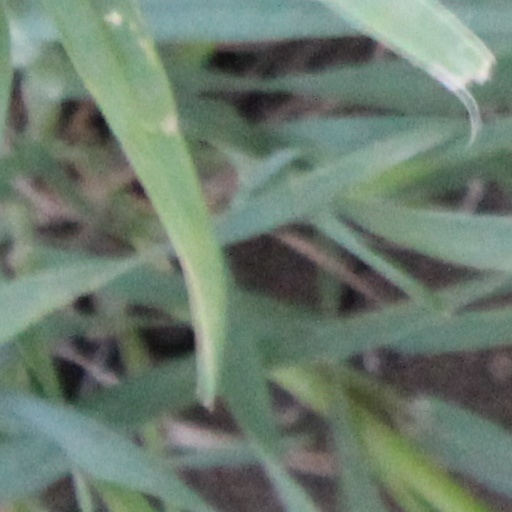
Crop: wheat